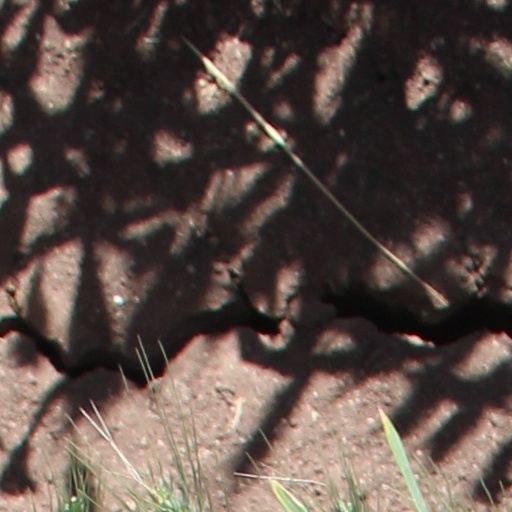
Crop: wheat